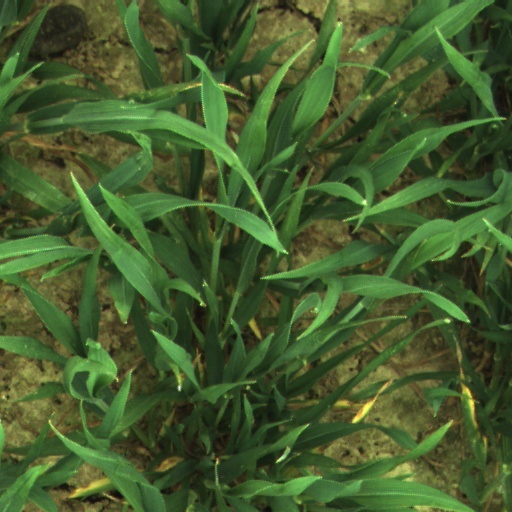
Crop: wheat